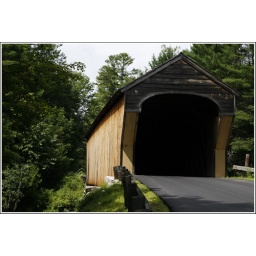
newport, new hampshire covered bridge #17 - originally built 1935 - over sugar river